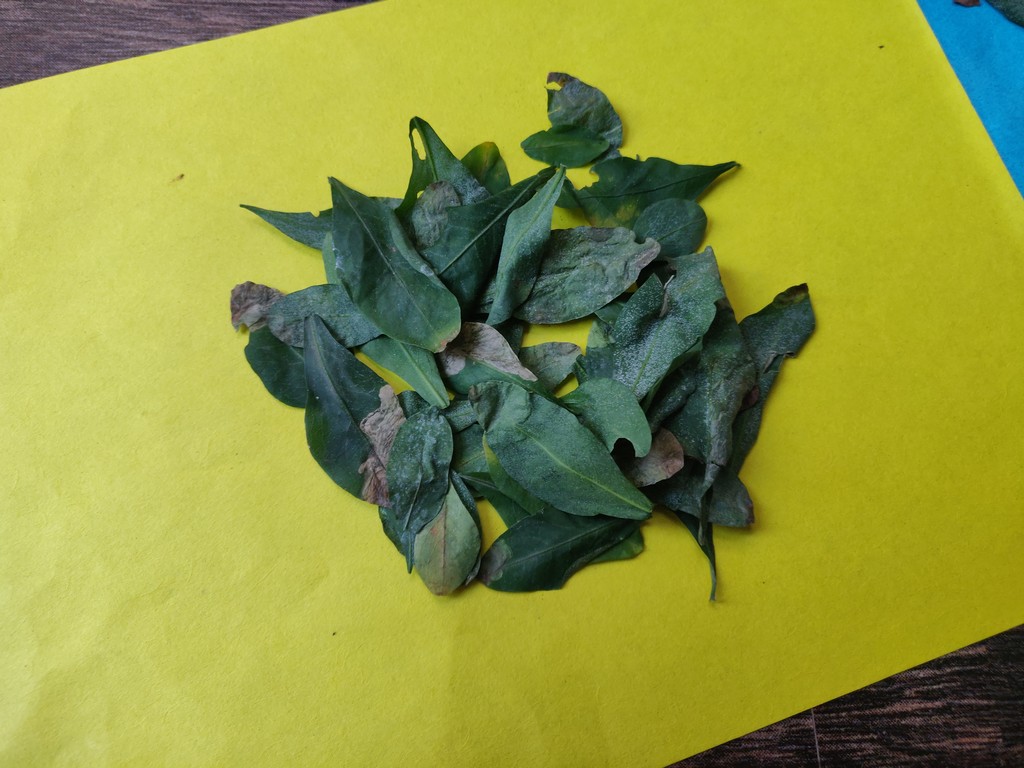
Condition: Unhealthy
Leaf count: multiple
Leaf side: unknown